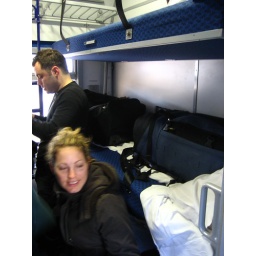
Night train Milan - Paris. 6 bed cabin. I am sitting on my bed - leaning against the middle bed.